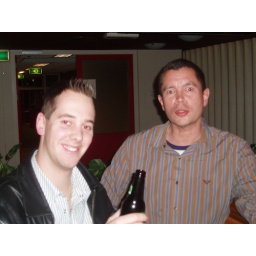
Met (fijne) Collega Armando Lindhoud aan de bar in de Marine kazerne van Vlissingen.